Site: brandenburg
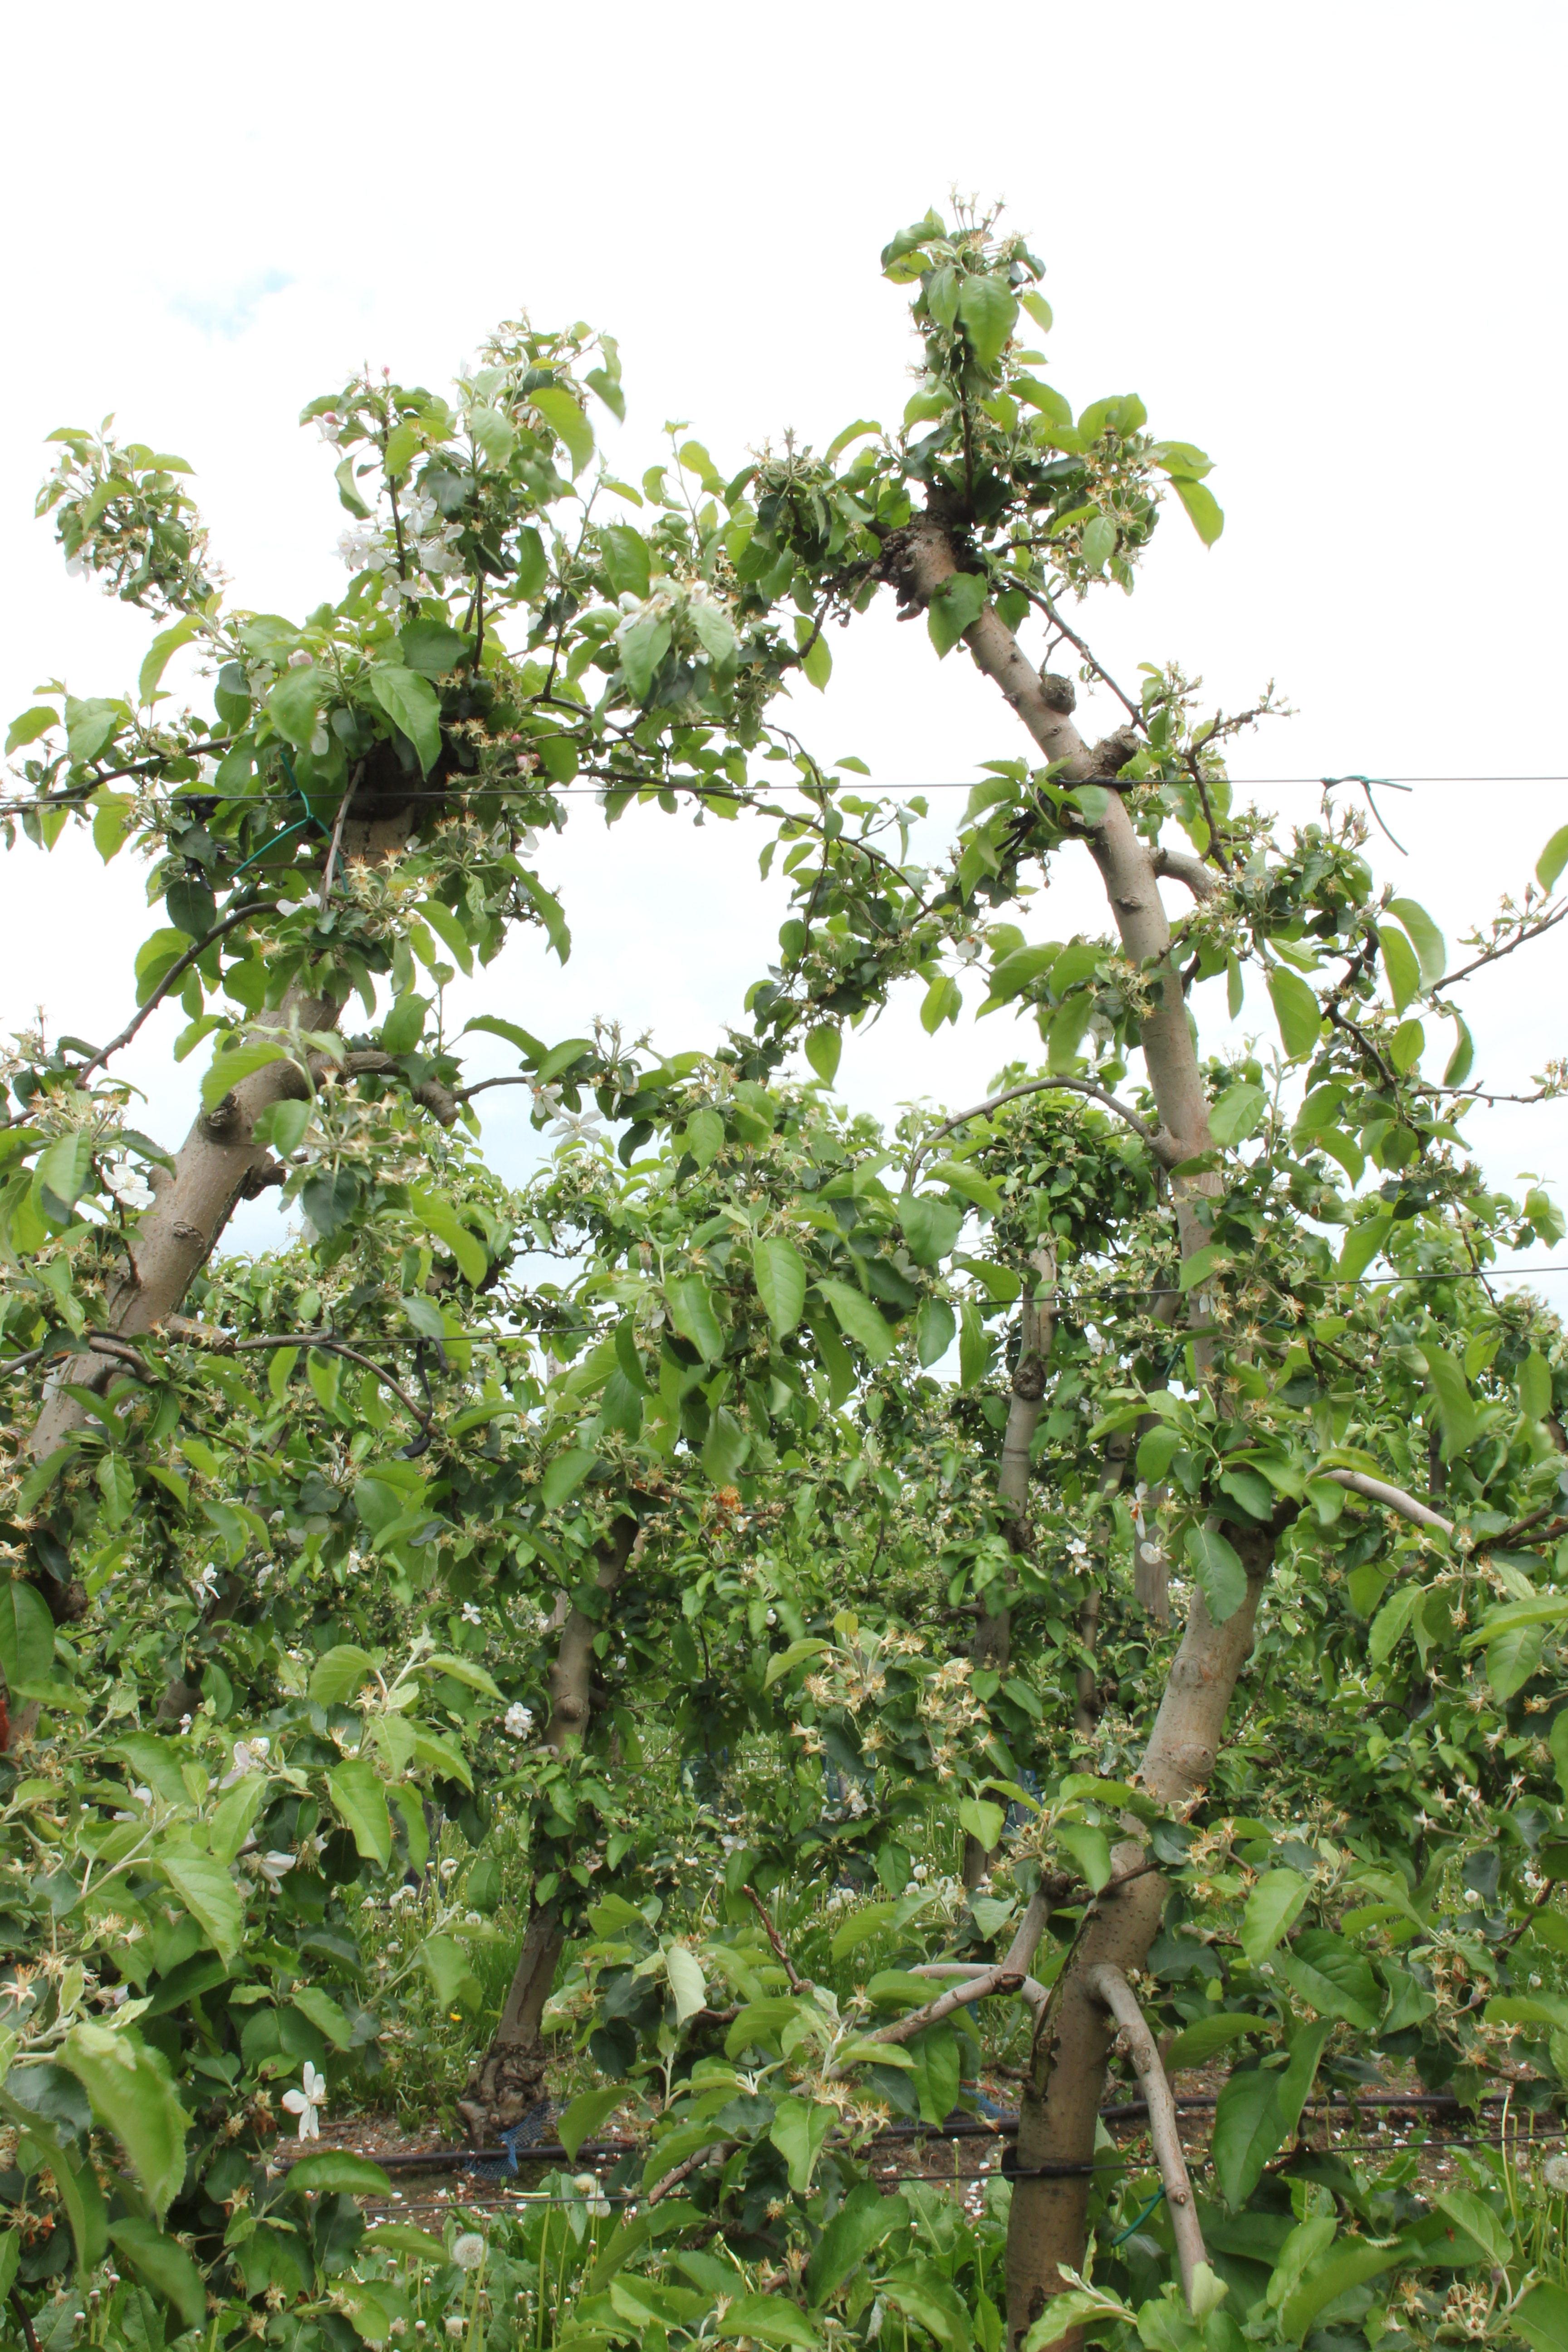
Growth stage (BBCH 67): Flowering